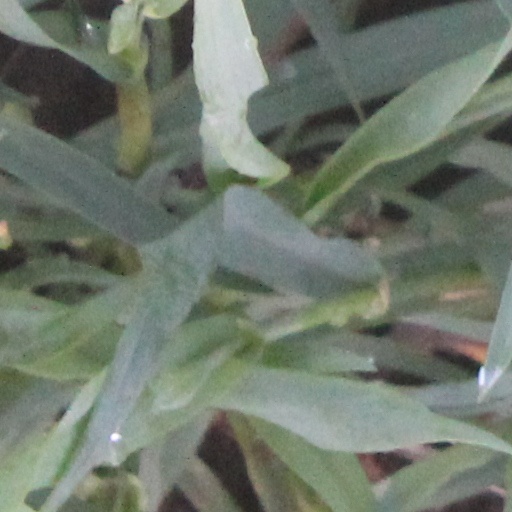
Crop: wheat